Fusion power

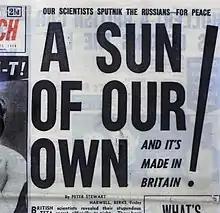
The UK claimed that it had gotten fusion first in 1957 on ZETA, but this claim had to later be withdrawn.

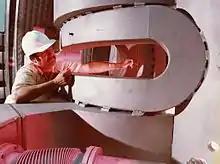
Magnetic mirrors suffered from end losses, requiring high power, complex magnetic designs, such as the baseball coil pictured here.

The first machine to achieve controlled thermonuclear fusion was a pinch machine at Los Alamos National Laboratory called Scylla I at the start of 1958. The team that achieved it was led by a British scientist named James Tuck and included a young Marshall Rosenbluth. Tuck had been involved in the Manhattan project, but had switched to working on fusion in the early 1950s. He applied for funding for the project as part of a White House sponsored contest to develop a fusion reactor along with Lyman Spitzer. The previous year, 1957, the British had claimed that they had achieved thermonuclear fusion reactions on the Zeta pinch machine. However, it turned out that the neutrons they had detected were from beam-target interactions, not fusion, and they withdrew the claim. A CERN-sponsored study group on controlled thermonuclear fusion met from 1958 to 1964. This group ceased when it became clear that CERN discontinued its limited support for plasma physics.